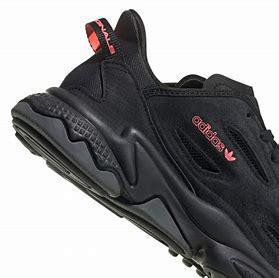
Brand: Adidas
Model: Ozweego Celox